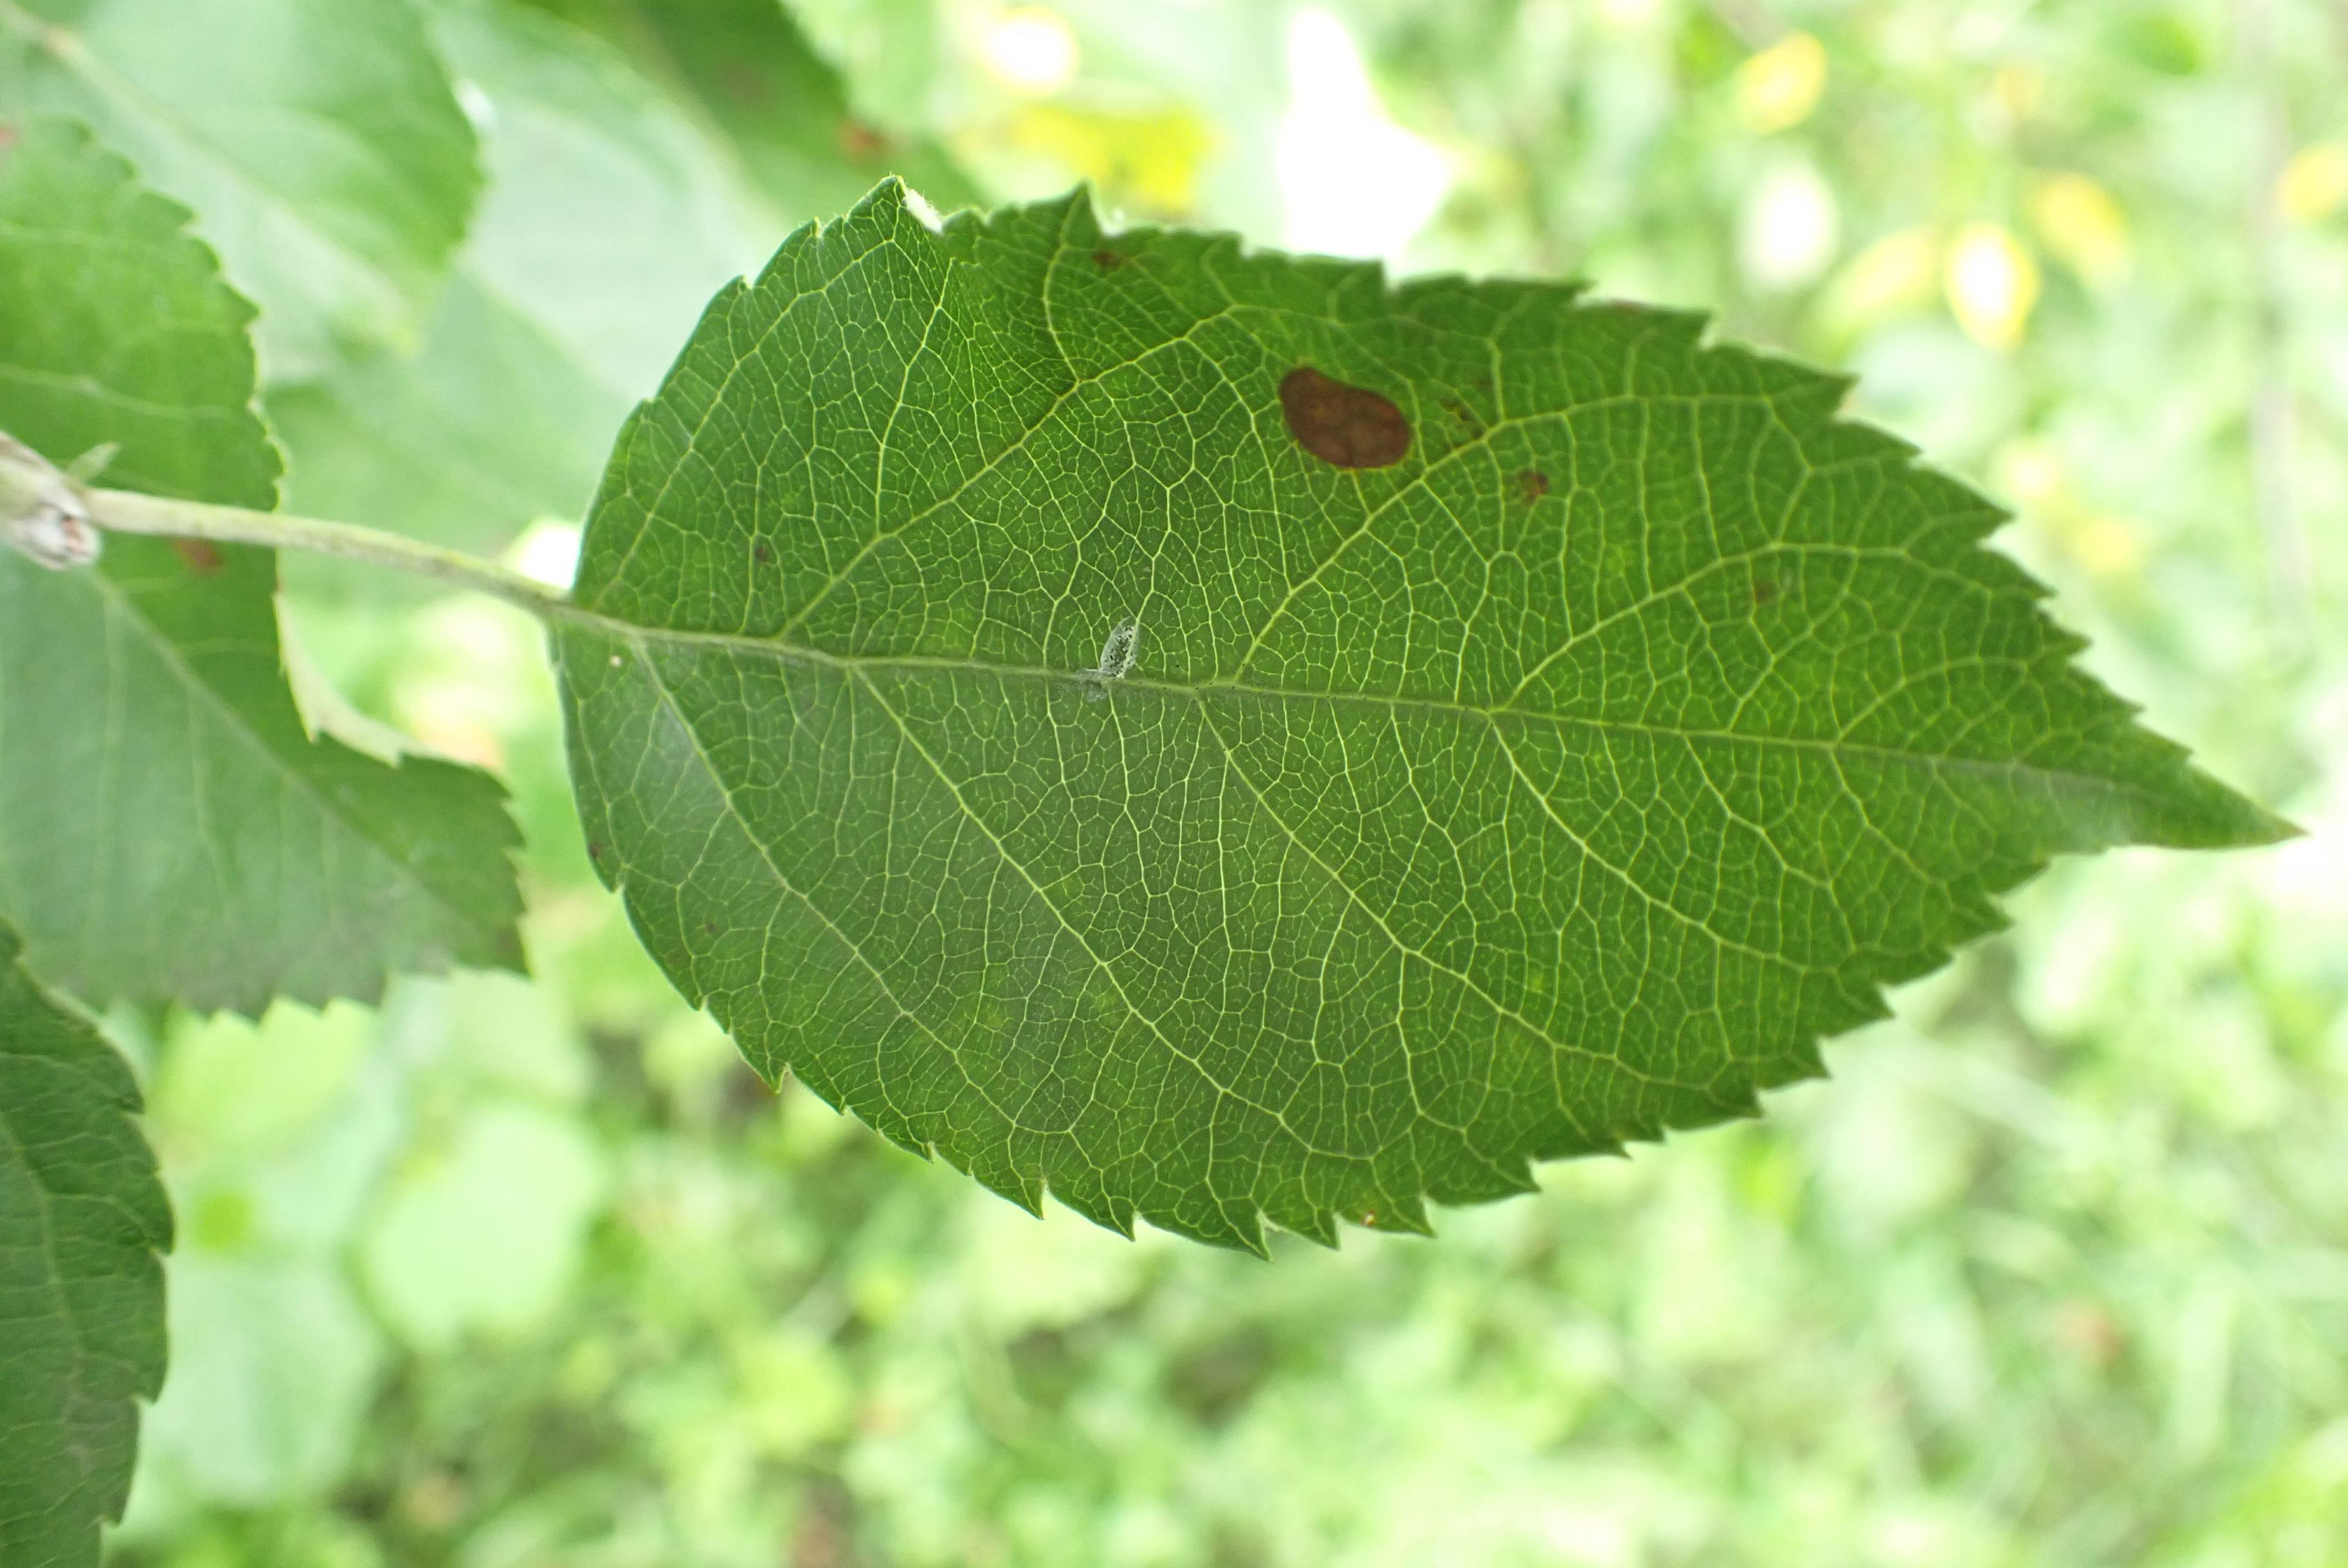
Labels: frog_eye_leaf_spot